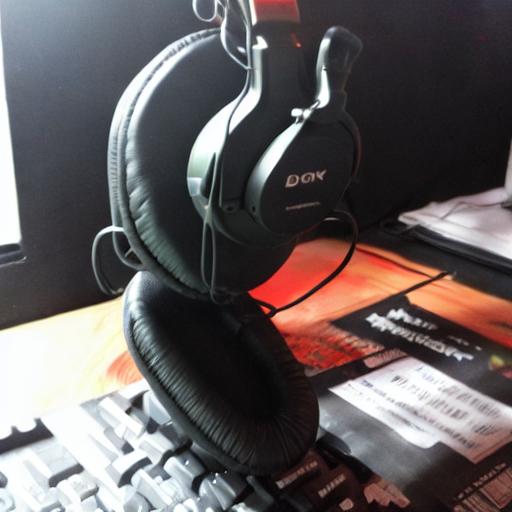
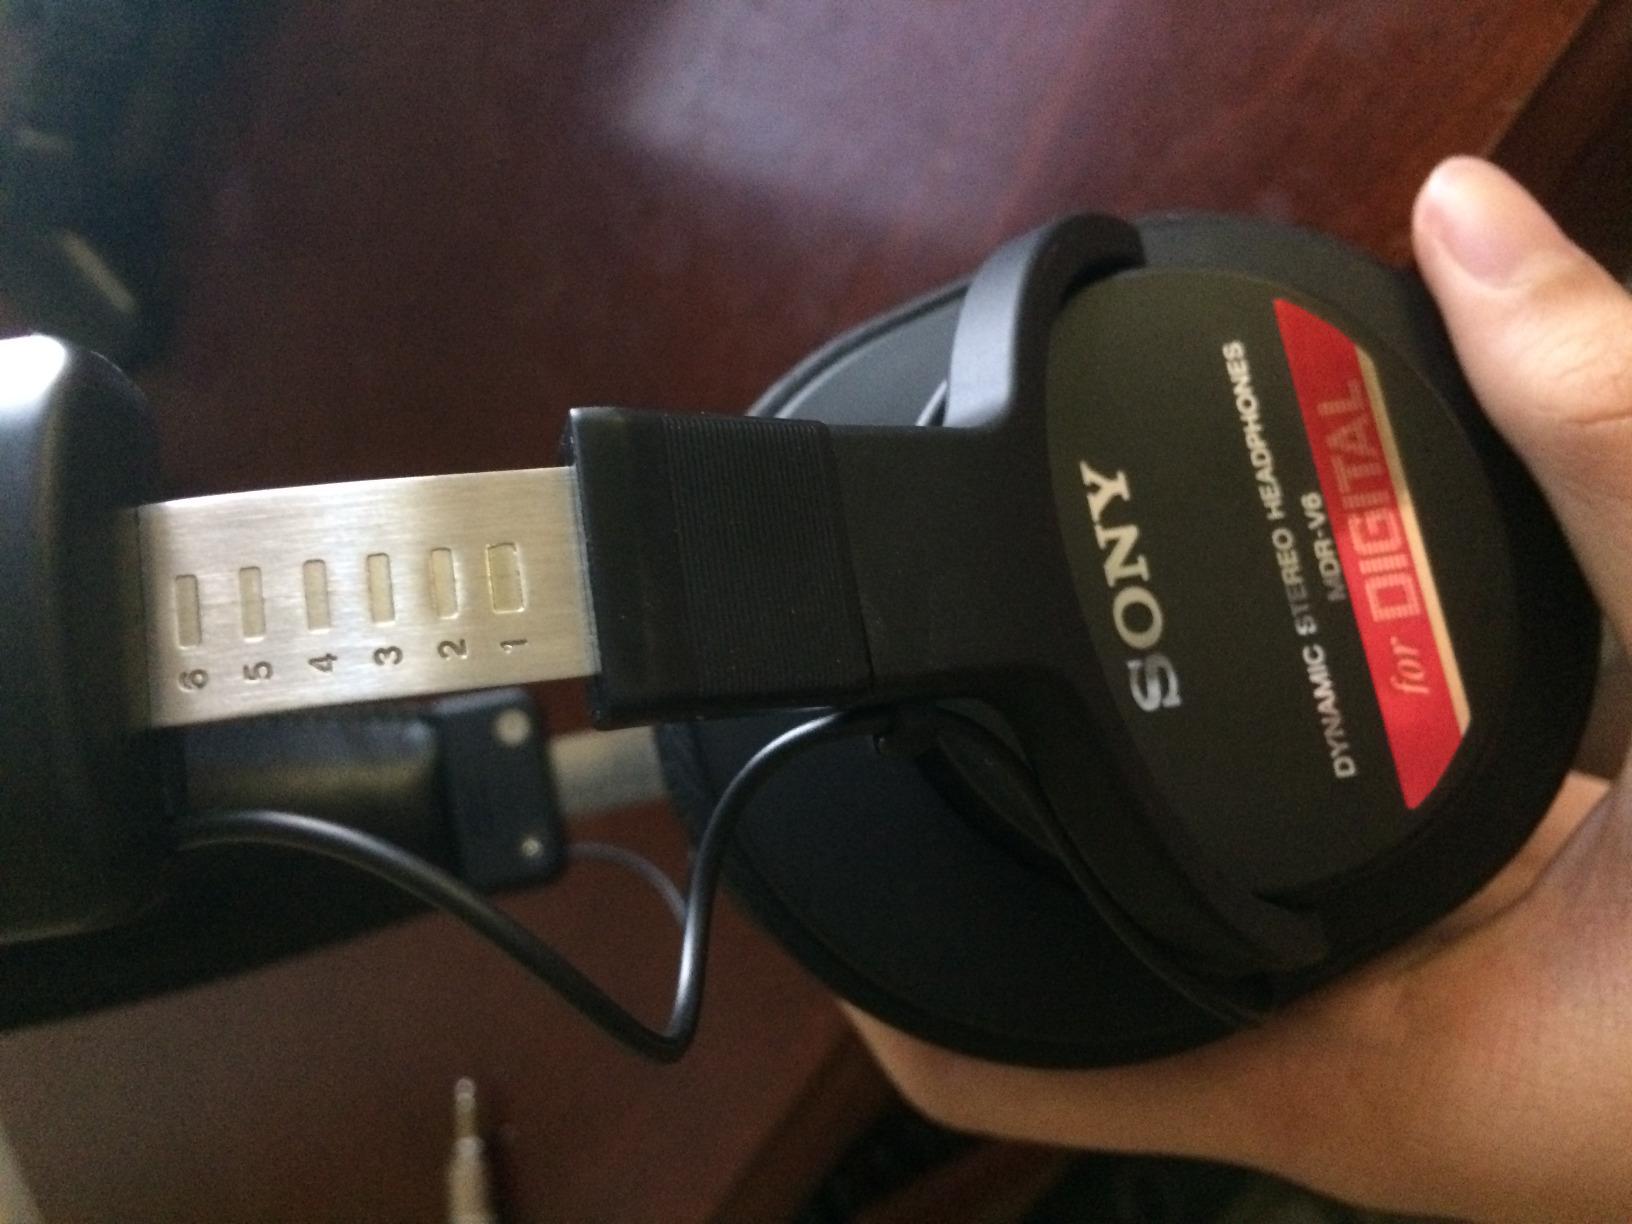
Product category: headphones
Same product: no